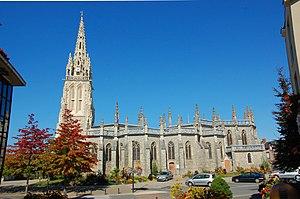
Eglise Saint-Pierre, Noyal-sur-Vilaine (35)
Noyal-sur-Vilaine est une commune française située dans le département d'Ille-et-Vilaine en région Bretagne, peuplée de 6 008 habitants.
L'église Saint-Pierre est une église catholique située à Noyal-sur-Vilaine, dans le département d'Ille-et-Vilaine, en France. Elle a été inscrite au titre des monuments historiques par arrêté du 18 juillet 2014.